Helen Blanchard

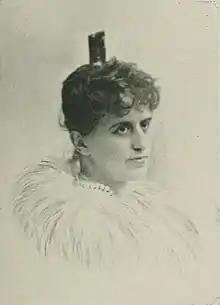
Helen Augusta Blanchard. Source: Willard and Livermore, "American Women", Mast, Crowell & Kirkpatrick, 1897, 97

Helen Augusta Blanchard (25 October 1840 – January 12, 1922) was an American inventor who received 28 patents between 1873 and 1915. She was known for her numerous inventions dealing with sewing machines and sewing technology.